TTV Main Channel

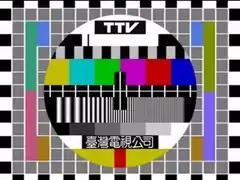
Final variant of the TTV PM5544 test card, February 2014.

From the start of its television broadcasts in 1962 until the 1970s, TTV used a monochrome "bullseye"-style test card. It was then replaced with the colour Philips PM5544 test card from the 1970s until 2014. Now replaced with EBU colour bars and .